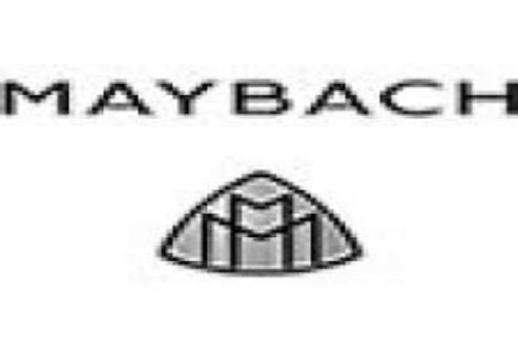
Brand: maybach-2
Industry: Transportation